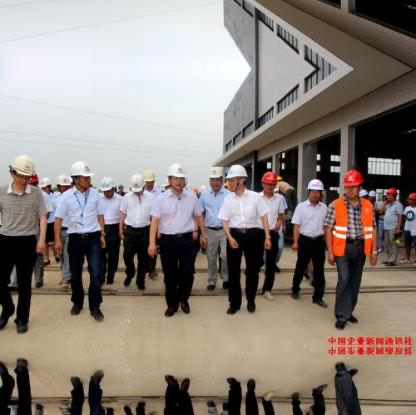
Objects in the image:
label: helmet
label: helmet
label: helmet
label: helmet
label: helmet
label: helmet
label: helmet
label: helmet
label: helmet
label: helmet
label: helmet
label: helmet
label: helmet
label: helmet
label: helmet